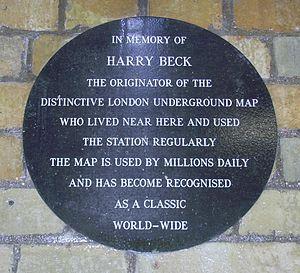
Henry C. Beck, connu sous le nom de Harry Beck, est un dessinateur industriel célèbre pour avoir créé le premier plan schématique du métro de Londres en 1933.